Cameron Rayner

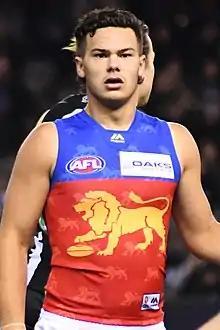
Rayner in August 2018

Cameron Rayner (born 21 October 1999) is a professional Australian rules footballer playing for the Brisbane Lions in the Australian Football League (AFL).